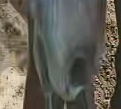
Face region: mouth_nostrils (mouth_chin_nostrils_and_profile)
Pain indicator: not_present